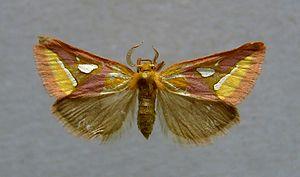
Les Drepanoidea sont une super-famille de lépidoptères. Elle regroupe actuellement trois familles :
Les Cimeliidae sont une famille de lépidoptères de la super-famille des Drepanoidea.